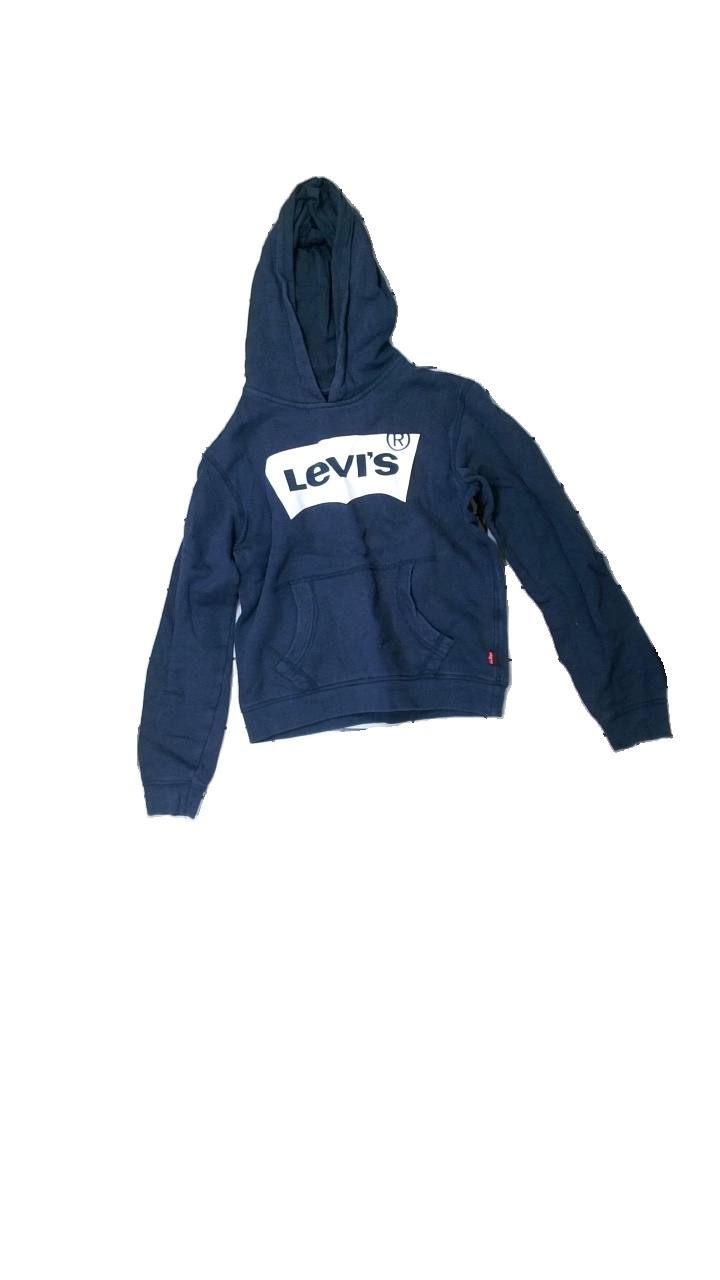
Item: Hoodie (Ladies)
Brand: Levi's
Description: hoodie with loogo print
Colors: Blue, White
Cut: Regular
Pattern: Logo print
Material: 100% Cotton
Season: All
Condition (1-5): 3
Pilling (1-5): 5
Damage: damaged logo
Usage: Export
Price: <50